George Walpole Leake

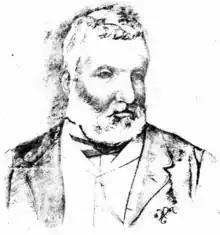
George Walpole Leake in 1887

George Walpole Leake (3 December 1825 – 3 October 1895) was a Western Australian barrister and magistrate and nephew of George Leake (1786–1849). For short periods of time he was also Attorney-General of Western Australia.